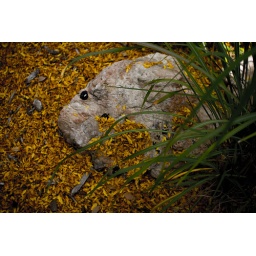
A rock in the garden lies under a ocean of golden leaves.